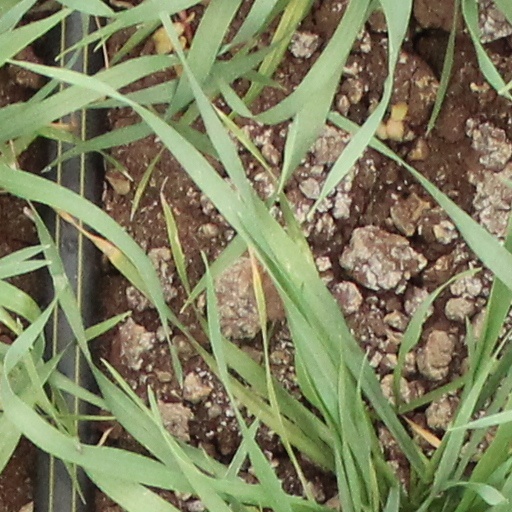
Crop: wheat